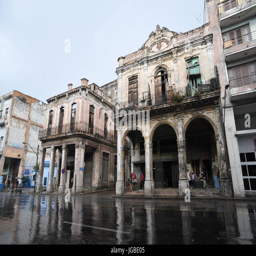
typical buildings on a rainy day